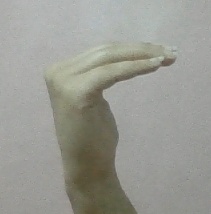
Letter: haa